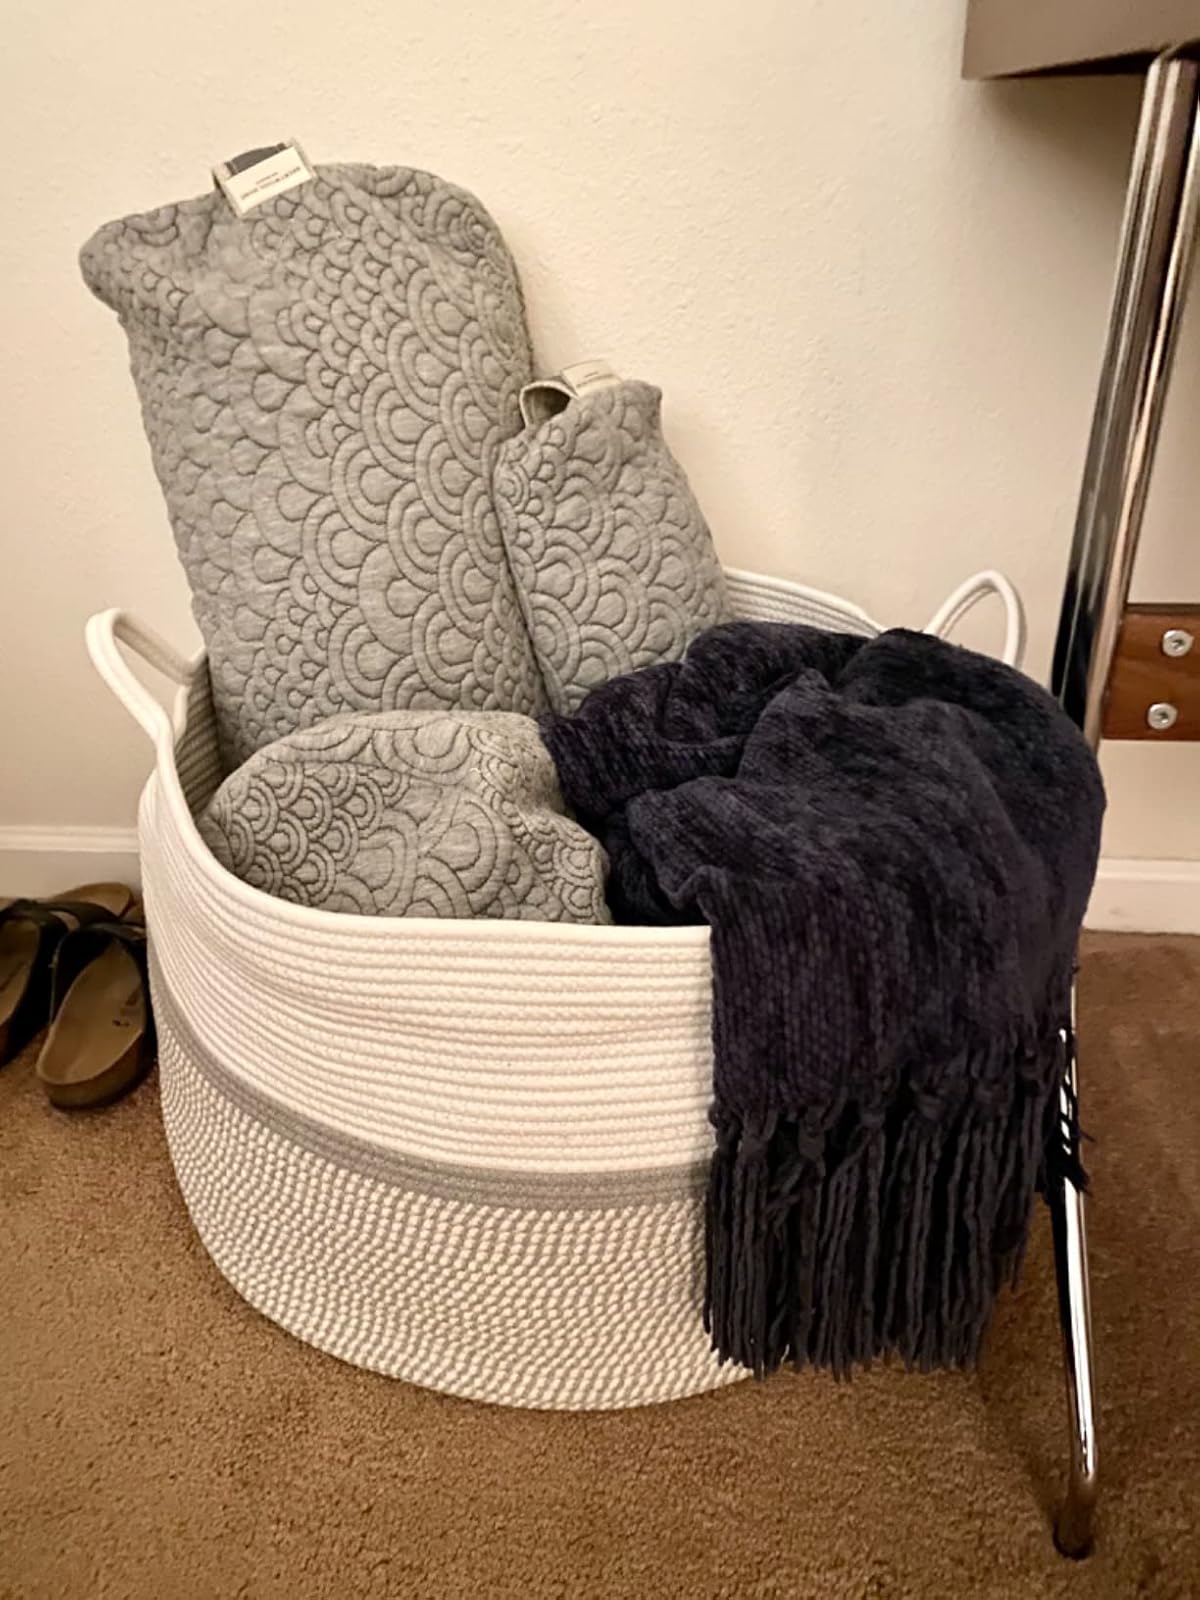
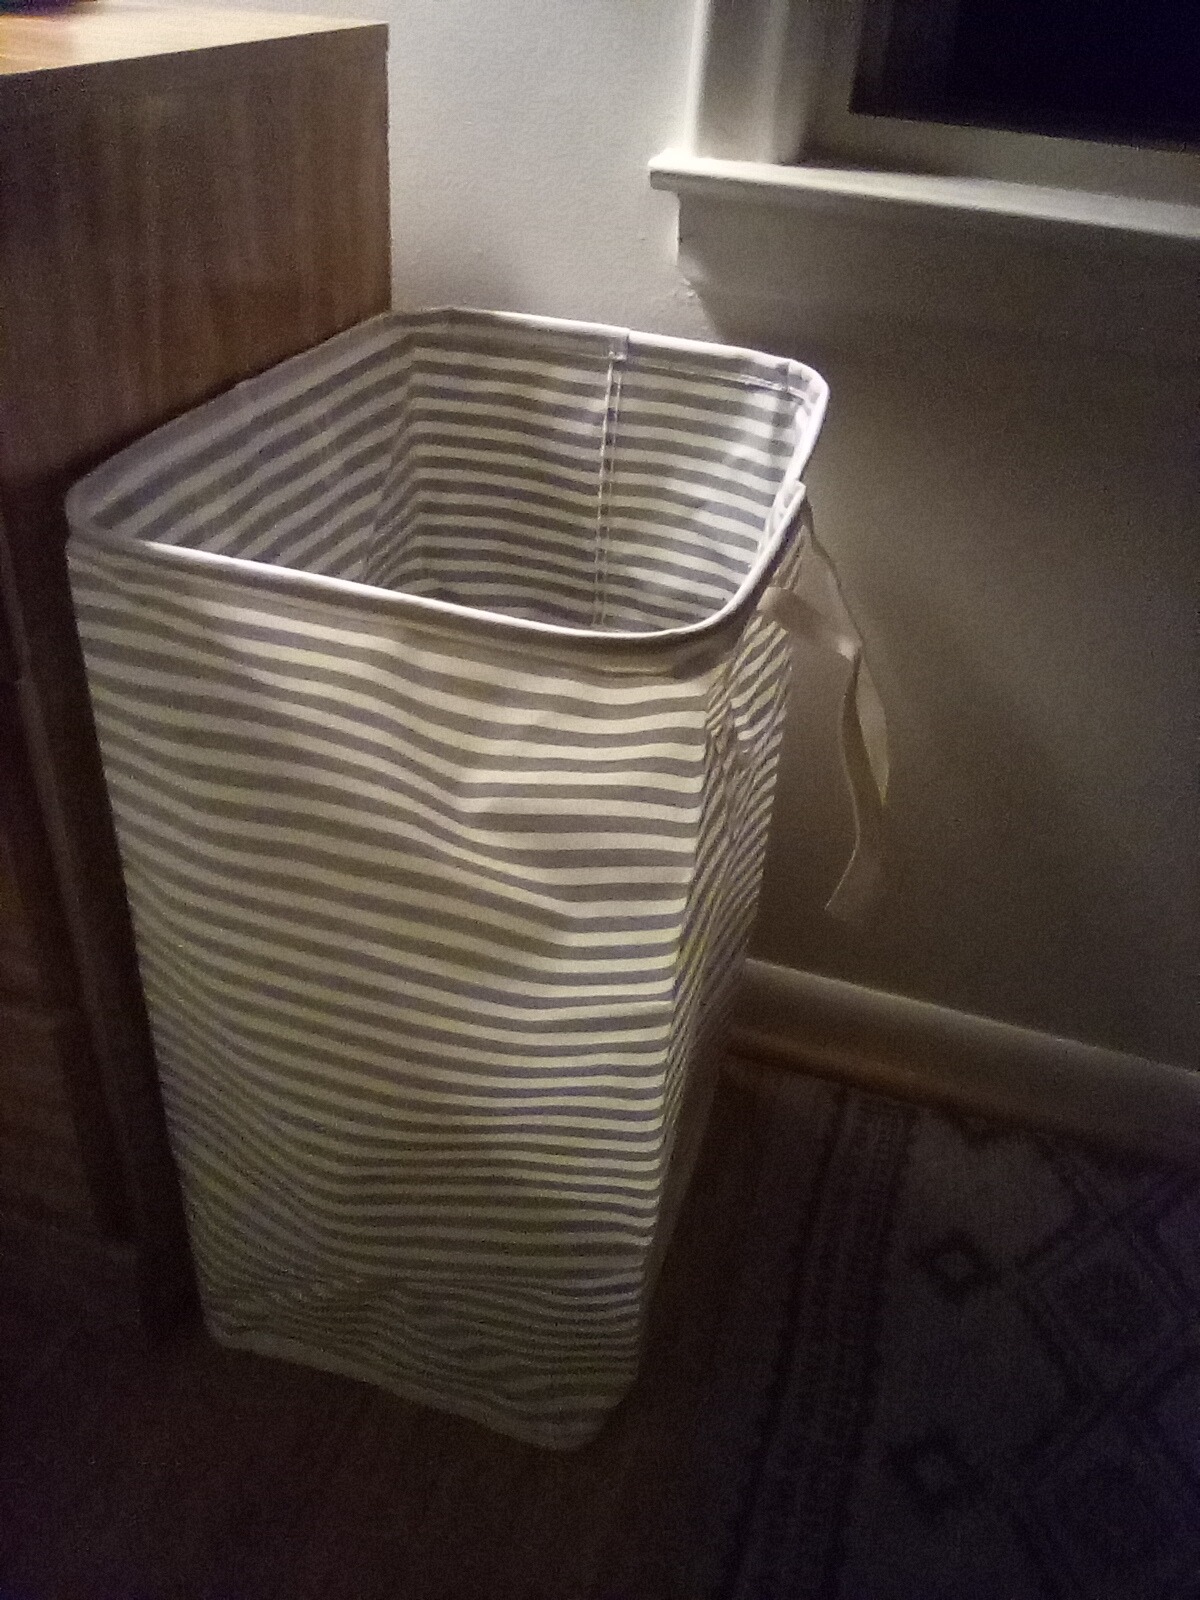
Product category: items_hamper
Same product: no